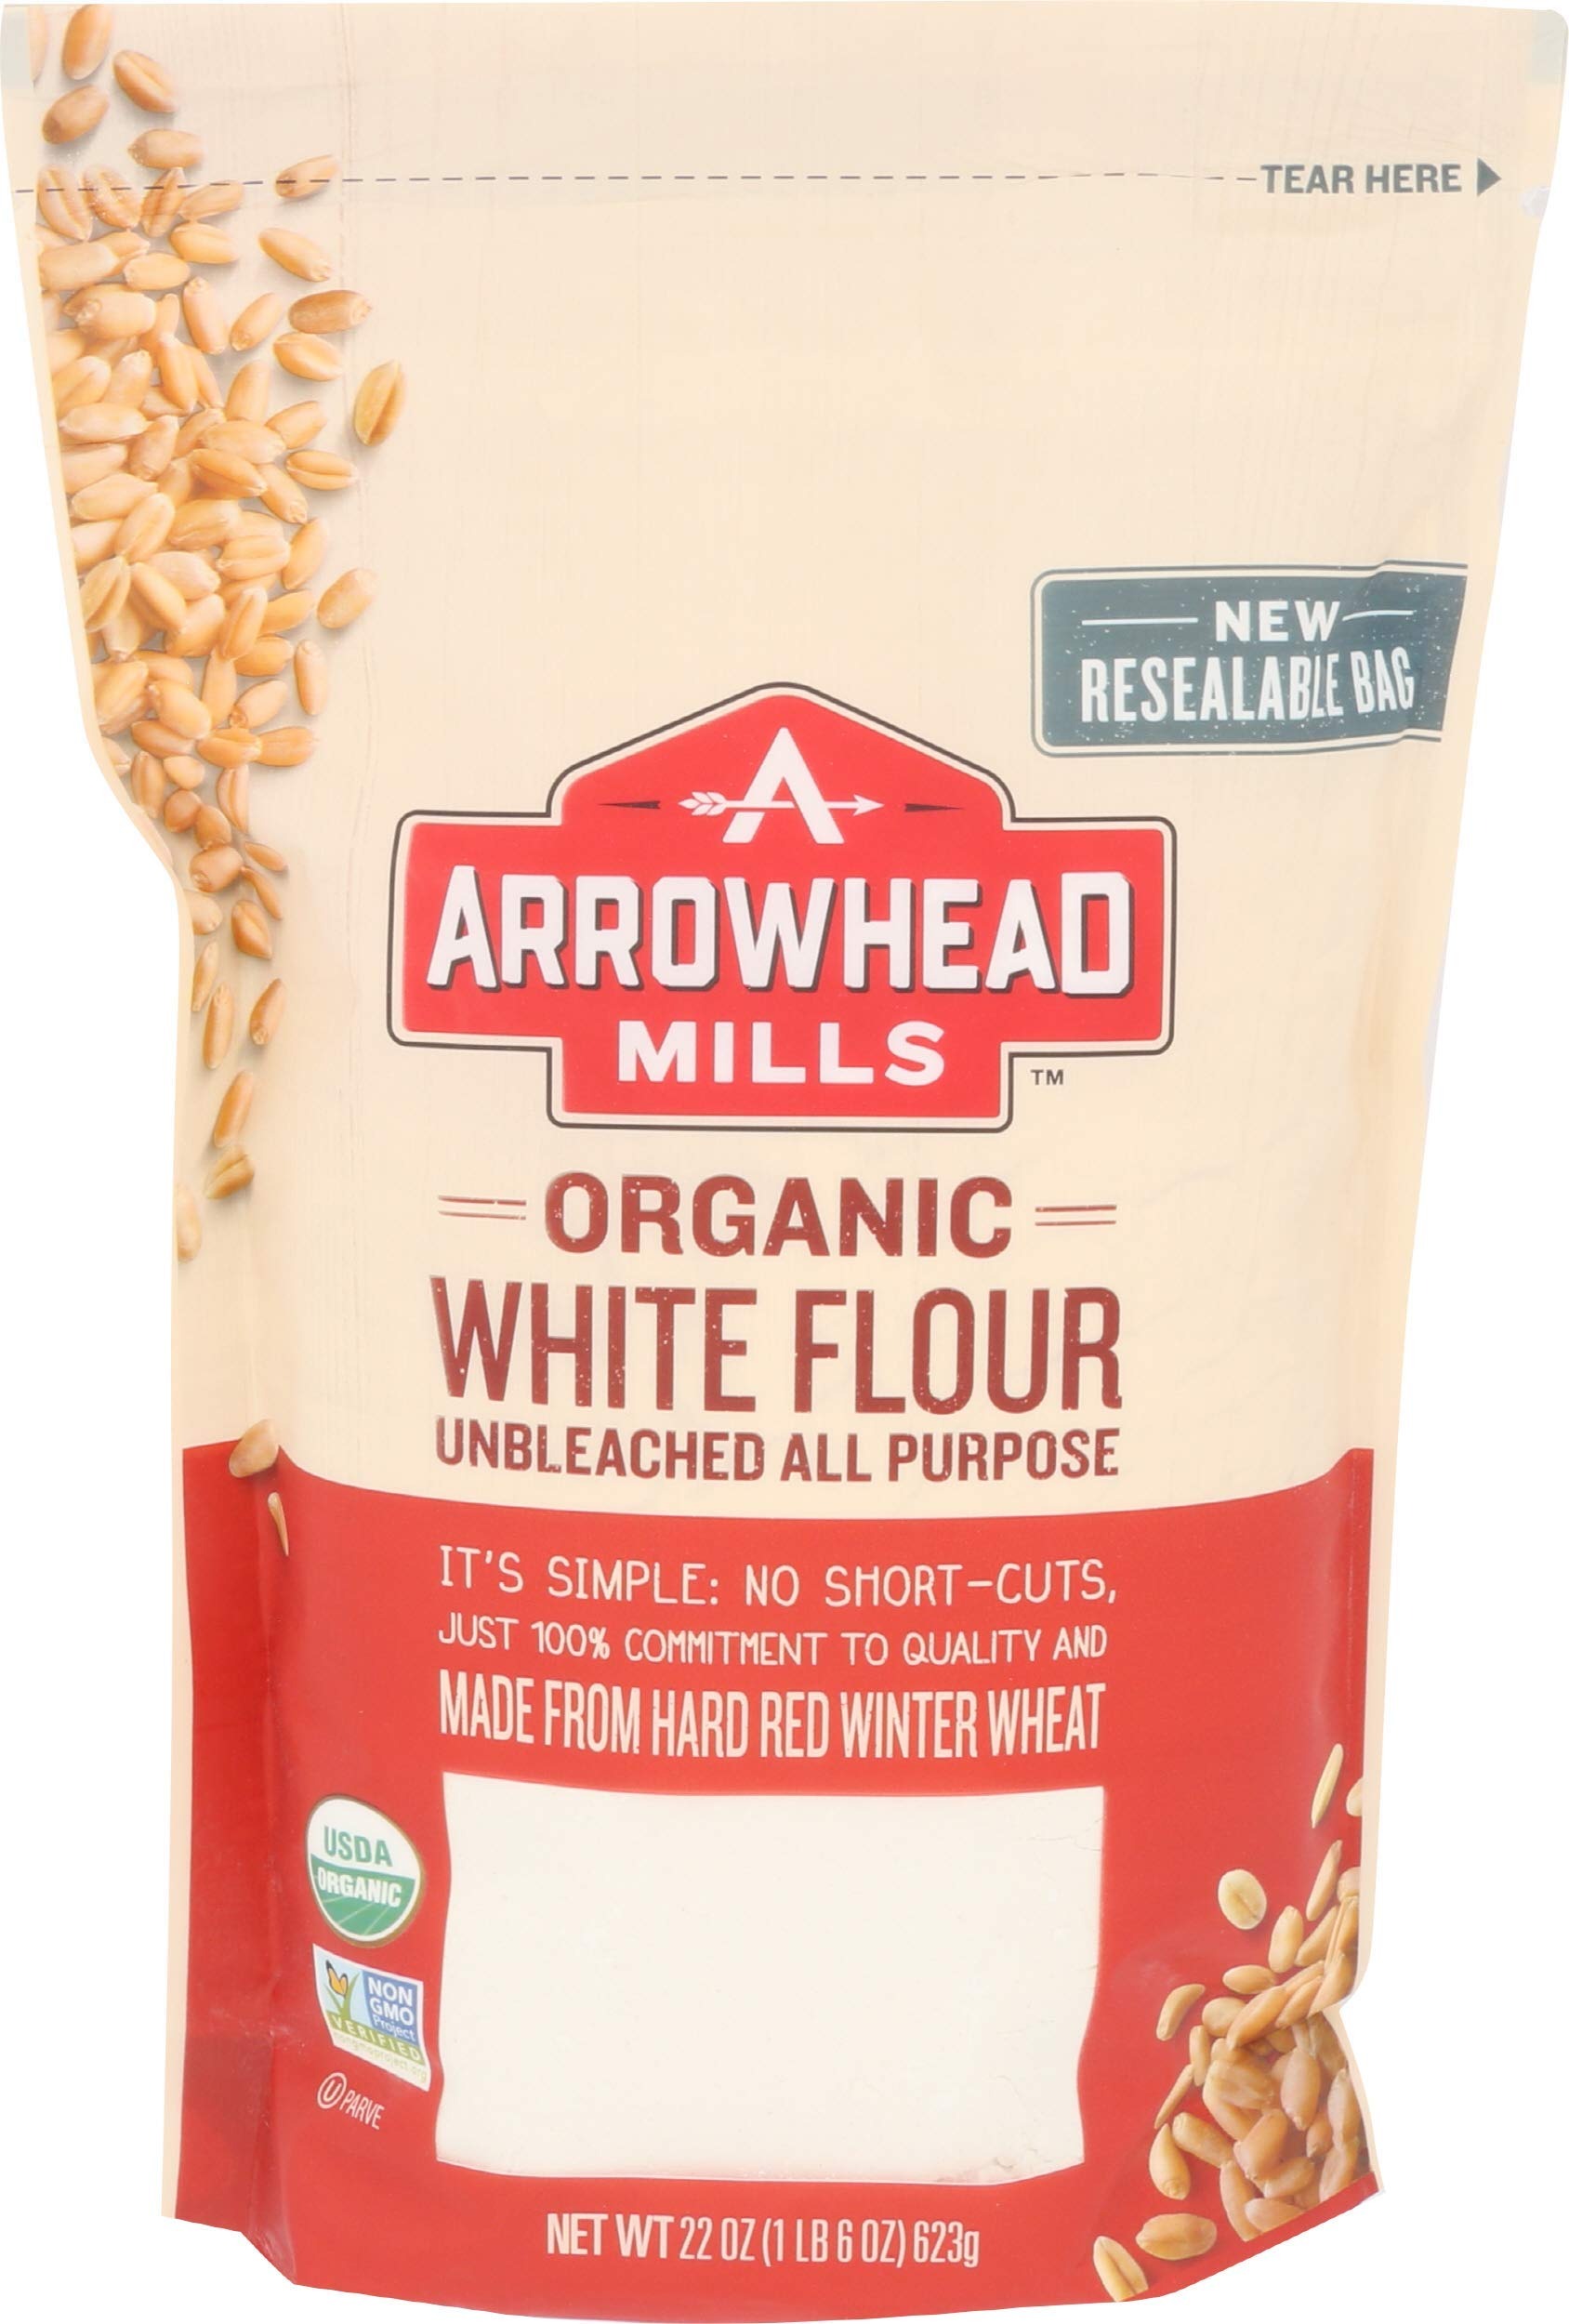
Item Name: Arrowhead Mills Flour White Unbleached Organic, 22 oz
Bullet Point 1: Prepared in a dedicated Gluten-free allergy-friendly facility
Bullet Point 2: Item Package Length: 6.9cm
Bullet Point 3: Item Package Width: 17.2cm
Bullet Point 4: Item Package Height: 25.7cm
Value: 22.0
Unit: oz

Price: 8.9